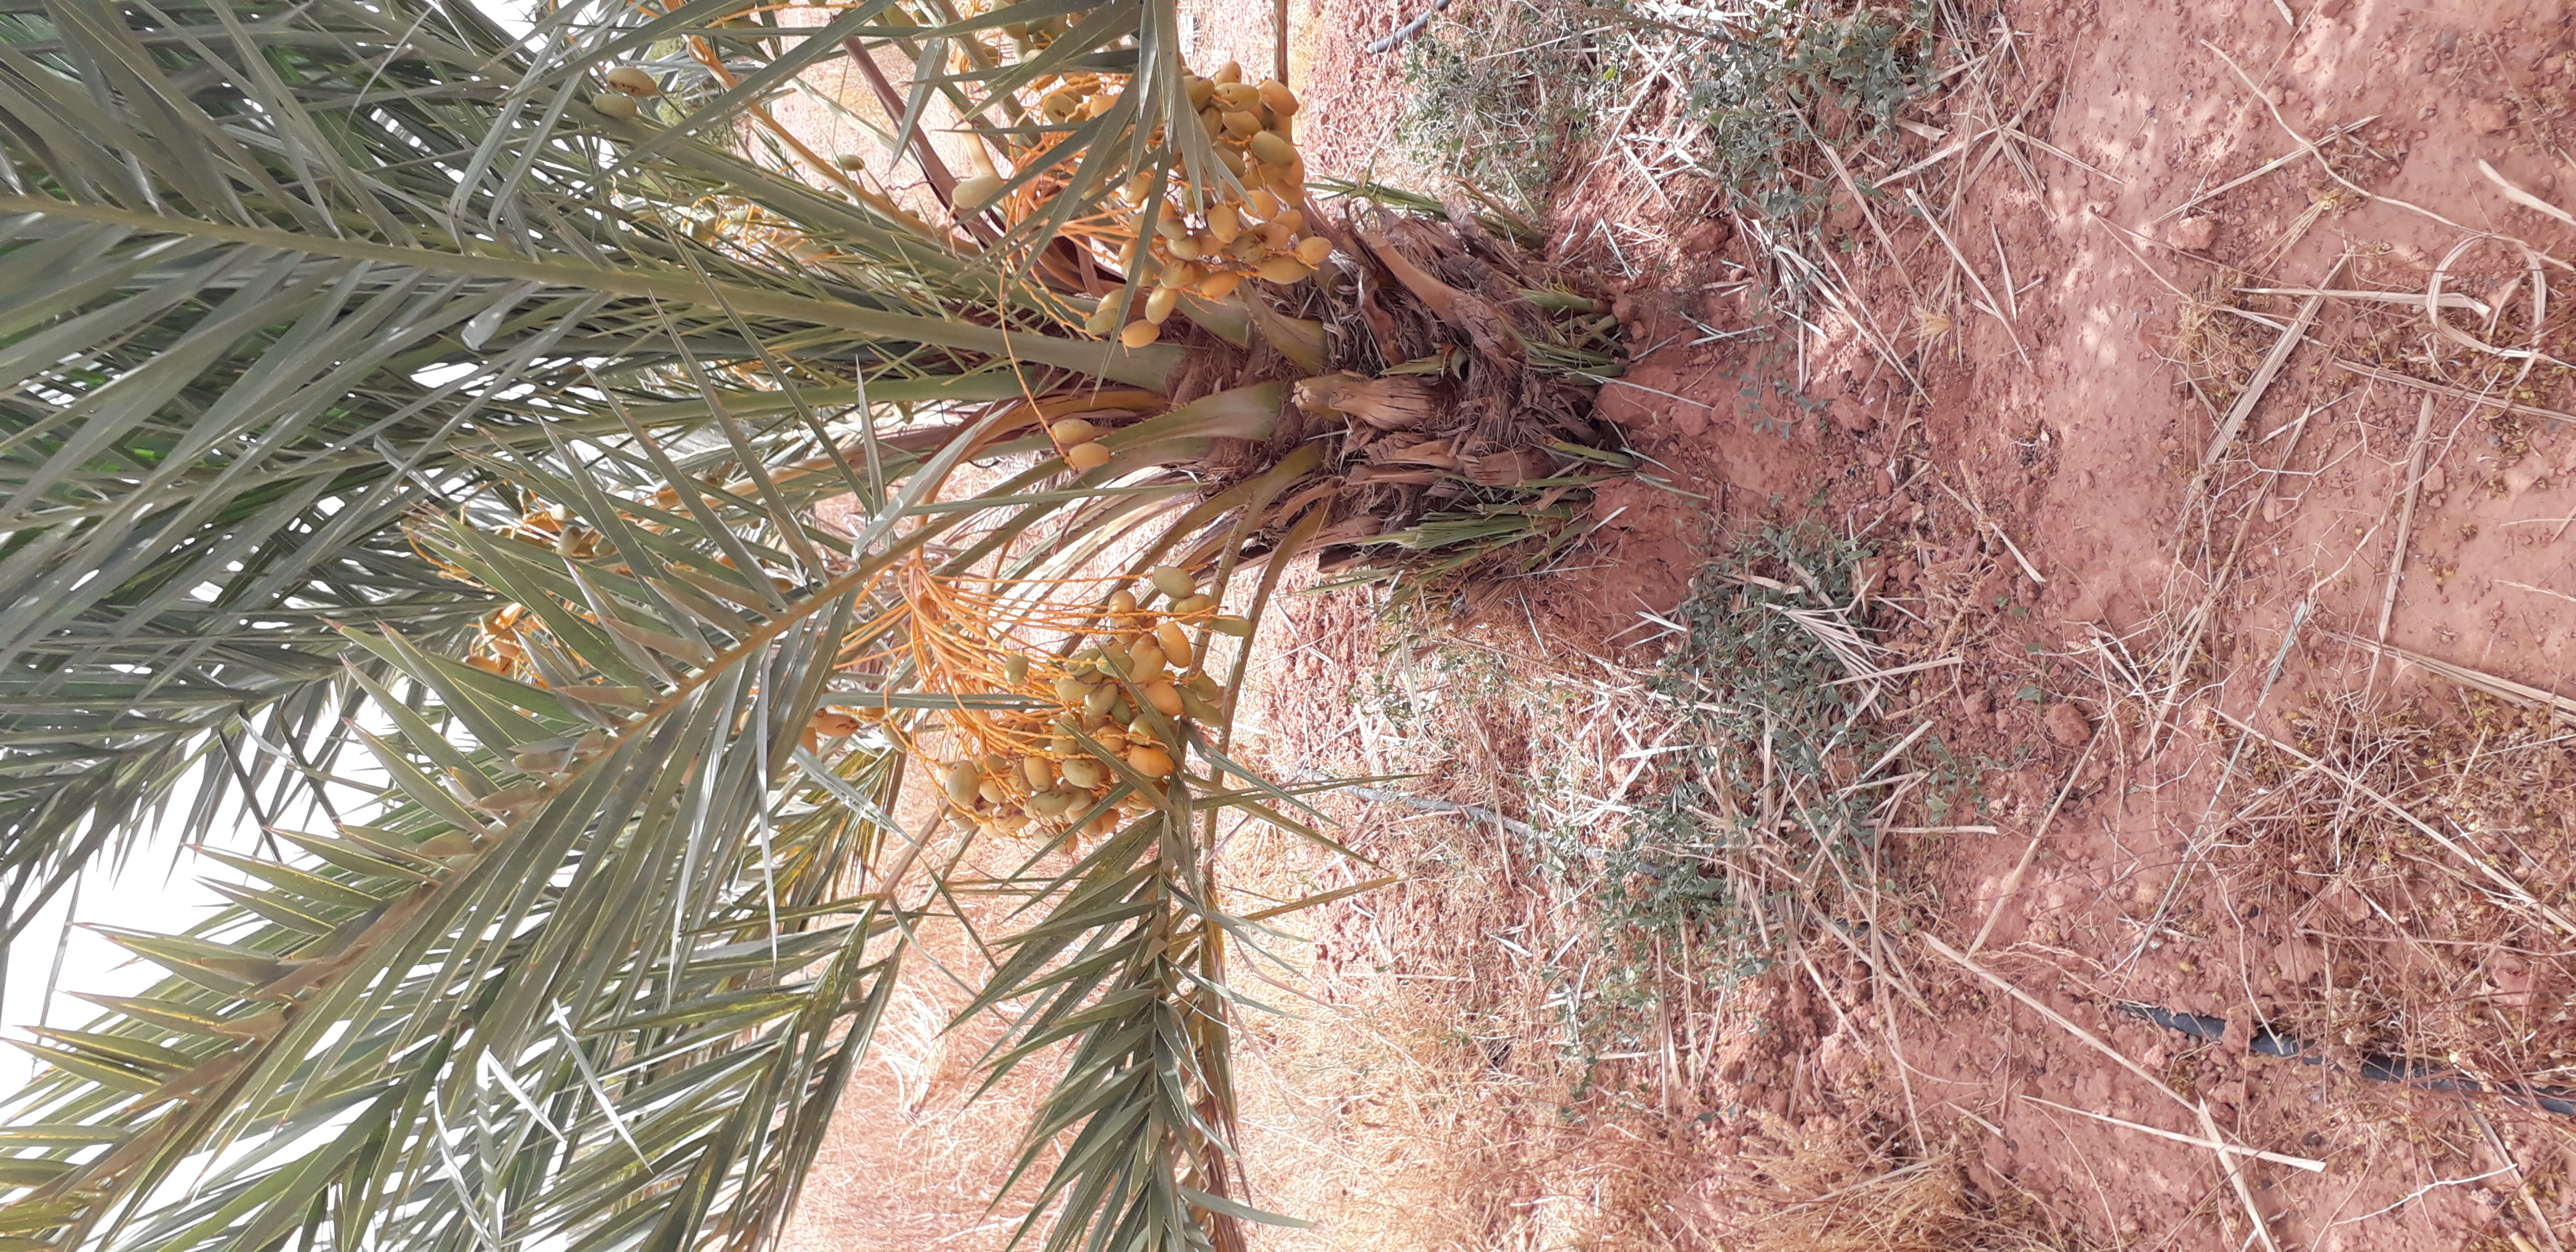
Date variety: Boumajhoul